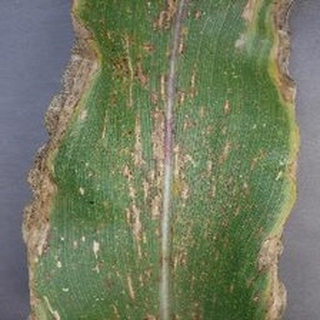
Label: corn_gray_leaf_spot